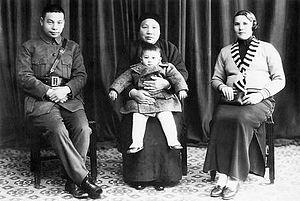
Chiang Ching-kuo, ou Tchang Ching-kuo, né le 27 avril 1910 dans le district de Fenghua et mort le 13 janvier 1988 à Taipei, est un homme d'État, fils de Tchang Kaï-chek.